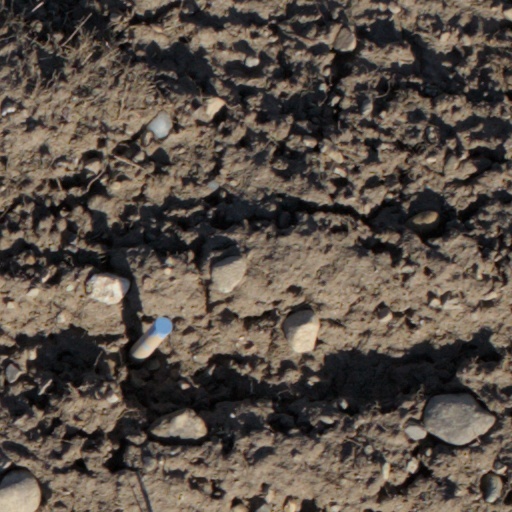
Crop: wheat